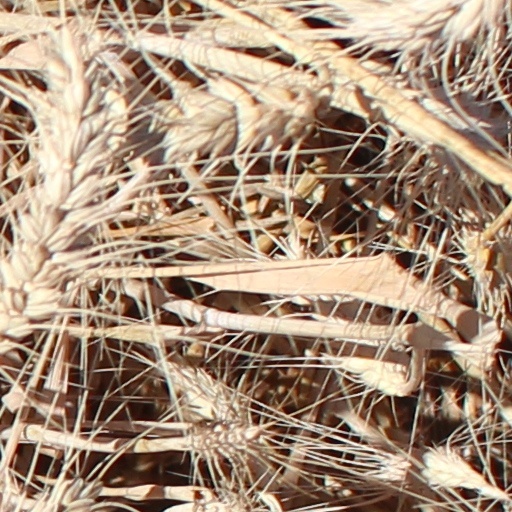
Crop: wheat